Stress ball

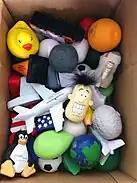
A selection of foam-rubber stress relievers

There are several types of stress balls that originate from many countries. The most common type of stress ball in America is the "bean bag" type, commonly known as a "Hacky Sack." In Australia, most common are the foam type, which prevents stress through resistance from squeezing the ball. Chinese-form balls are known as the Baoding ball; unlike others, these are not squeezable as they are solid and come in pairs, allowing users to roll them together to make a soothing sound and a smooth sensation feeling in one's hands. They come in a variety of shapes and sizes.